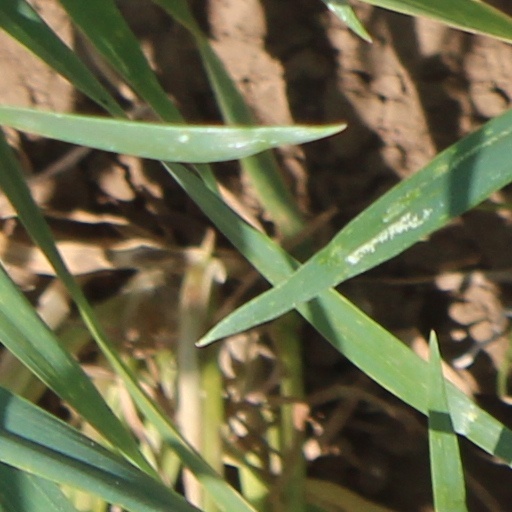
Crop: wheat